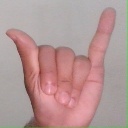
अक्षर: य